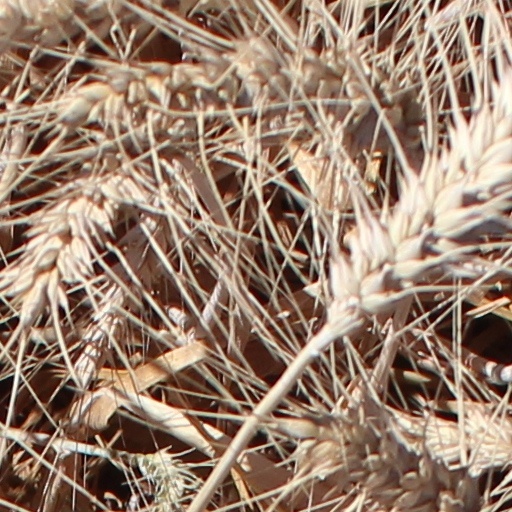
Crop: wheat